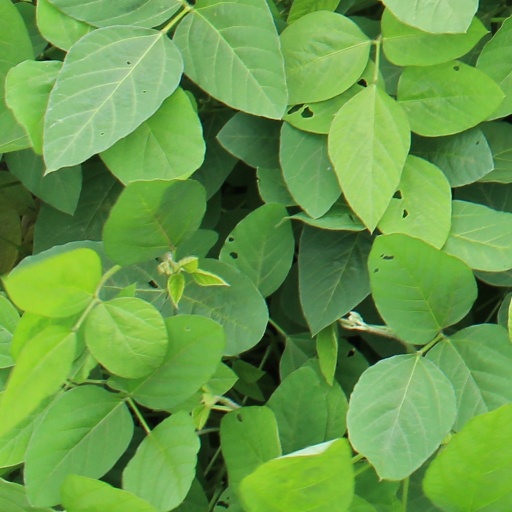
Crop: soybean